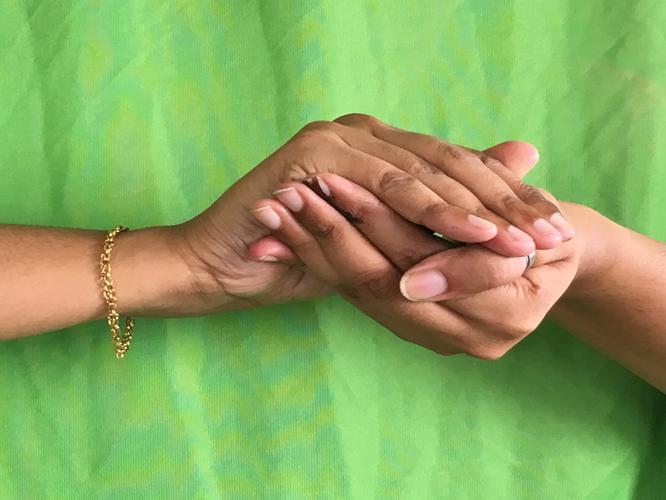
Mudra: Samputa
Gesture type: double_hand